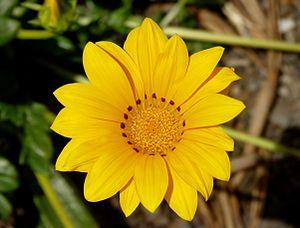
Une fleur de Gazanie (Gazania rigens) Português: Uma flor de Gazania (Gazania rigens)